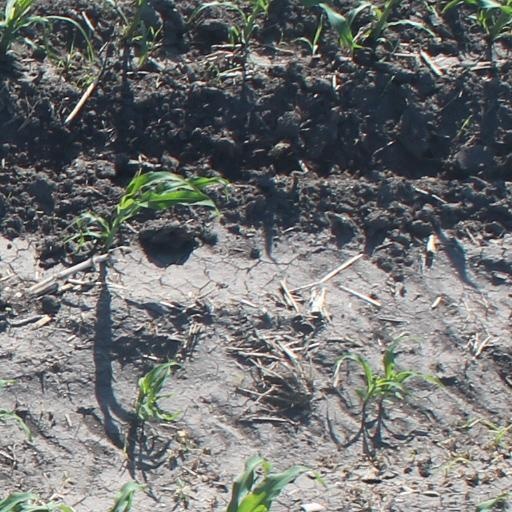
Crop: maize; corn